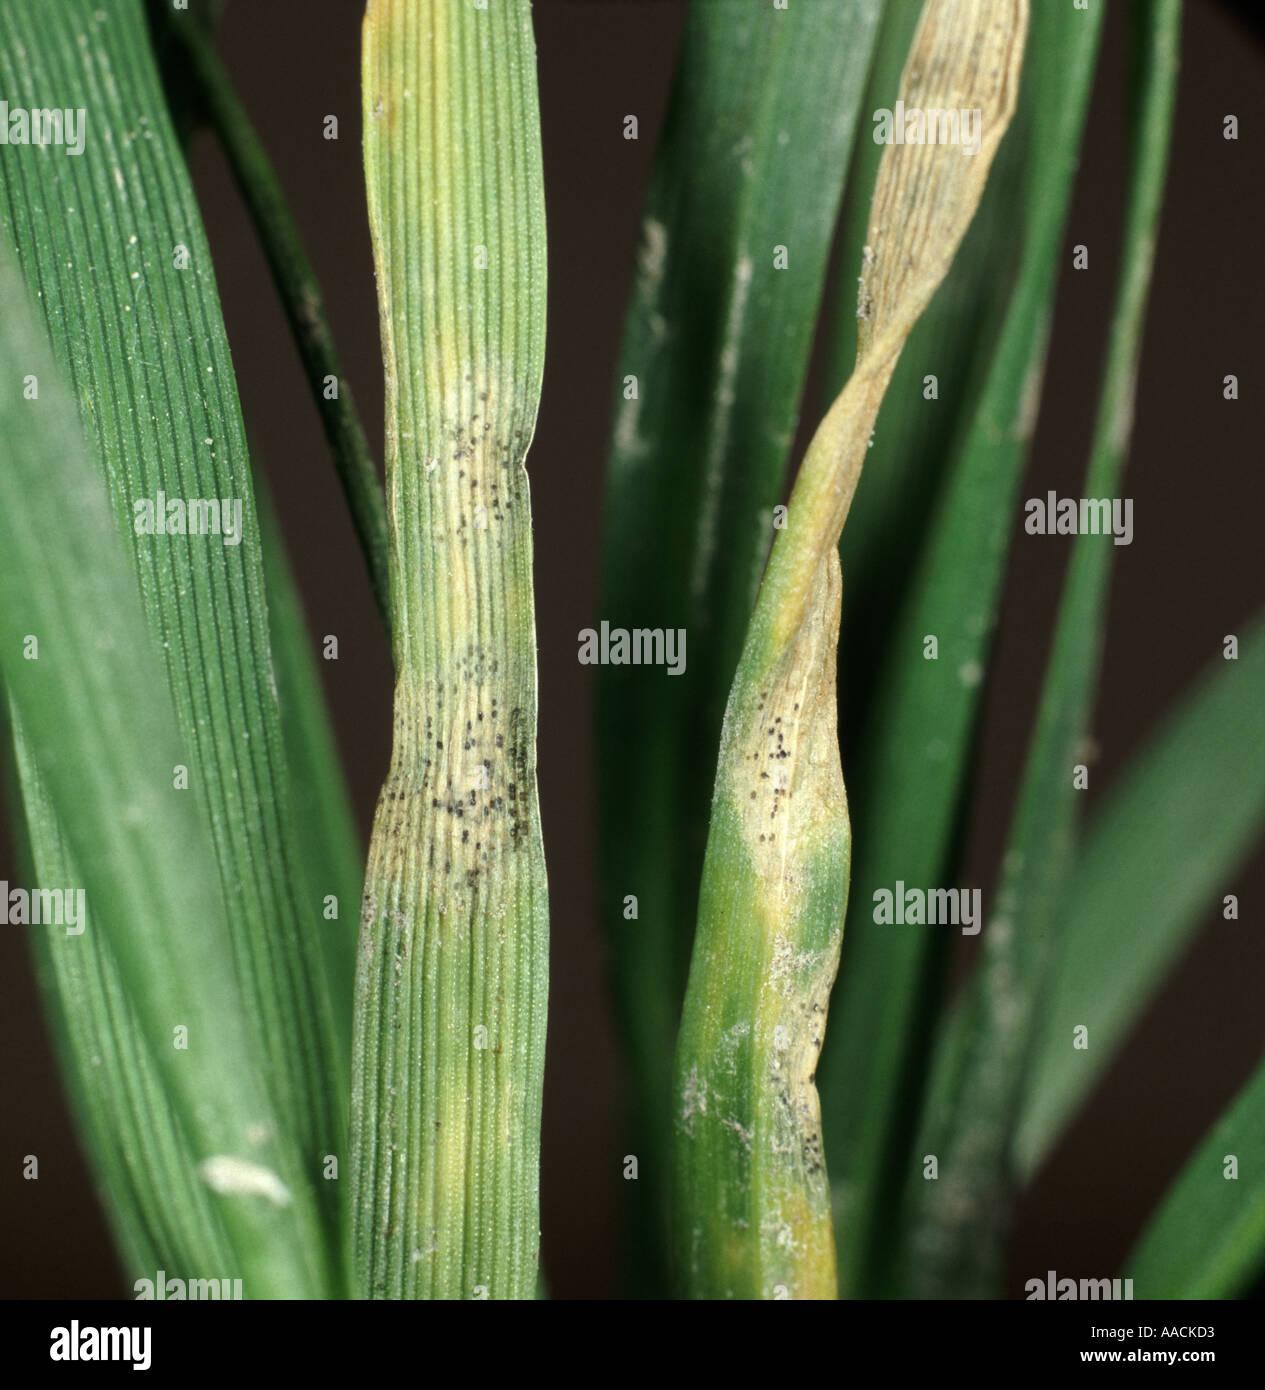
Plant: Wheat
Disease: wheat septoria blotch